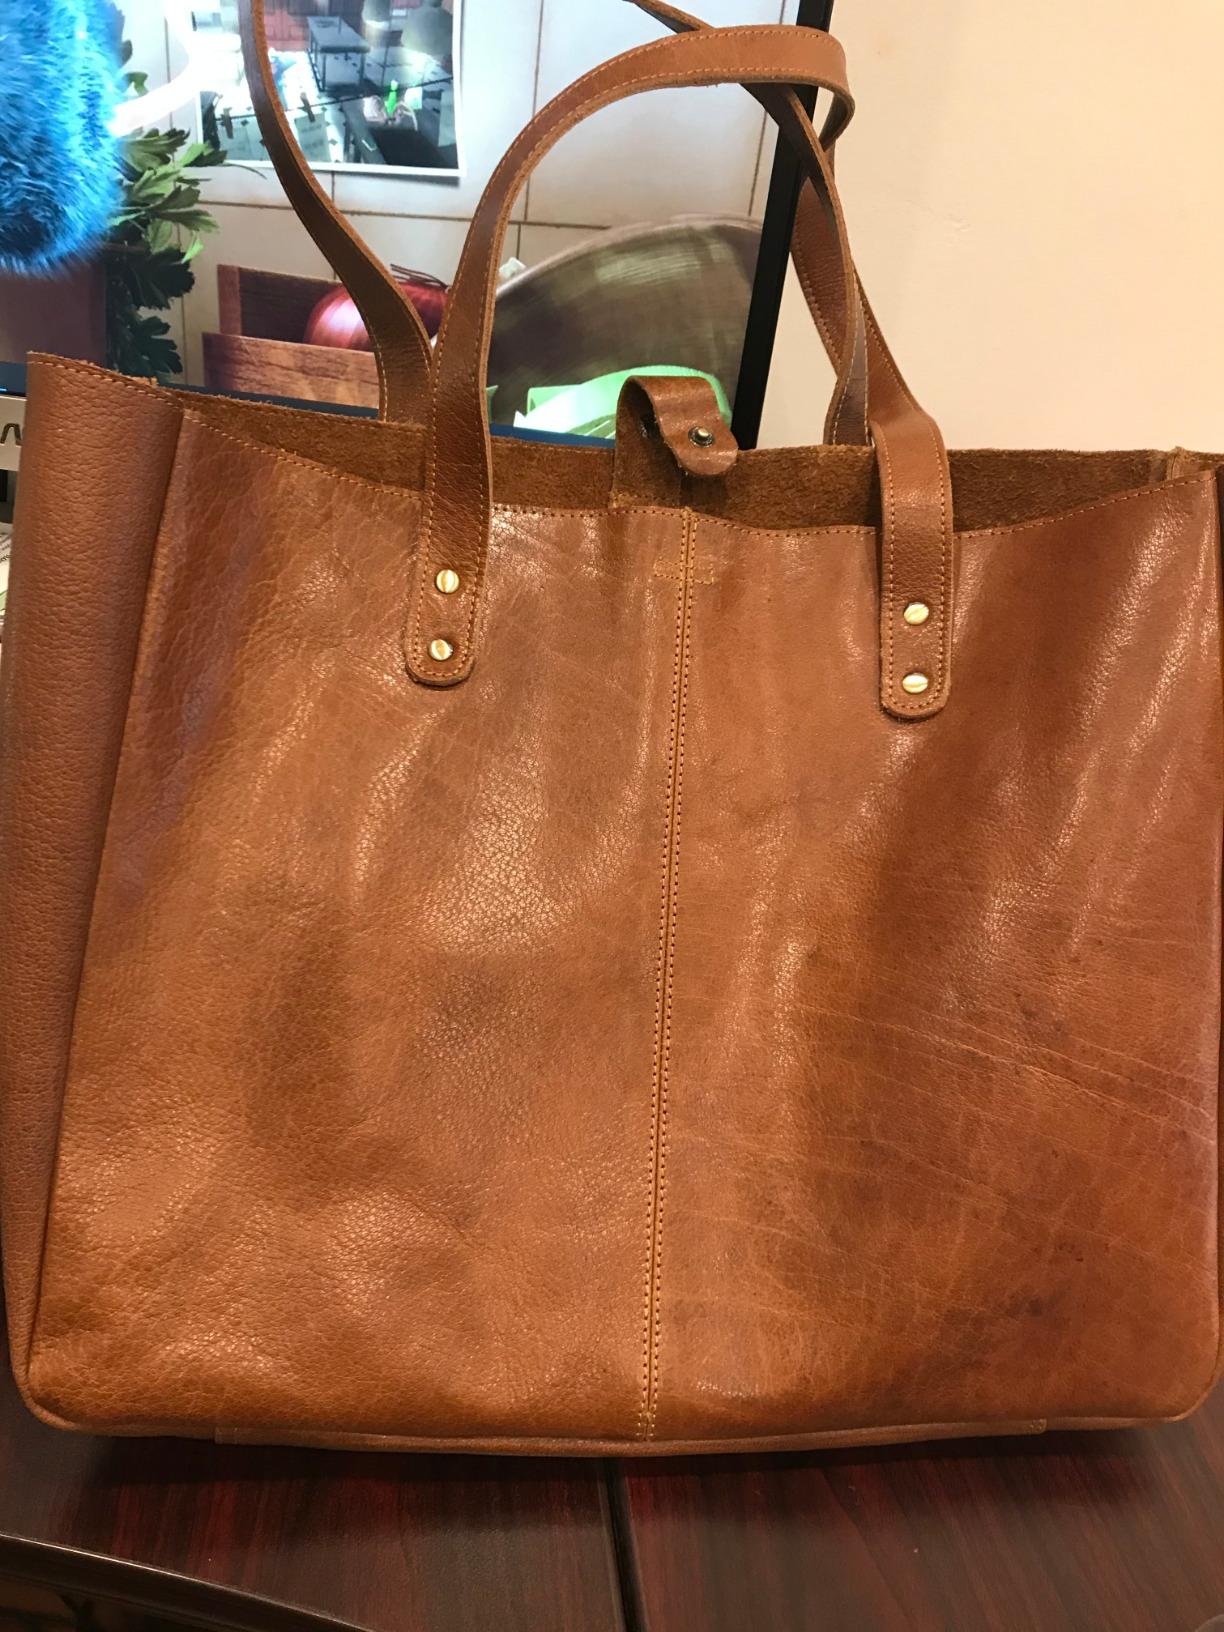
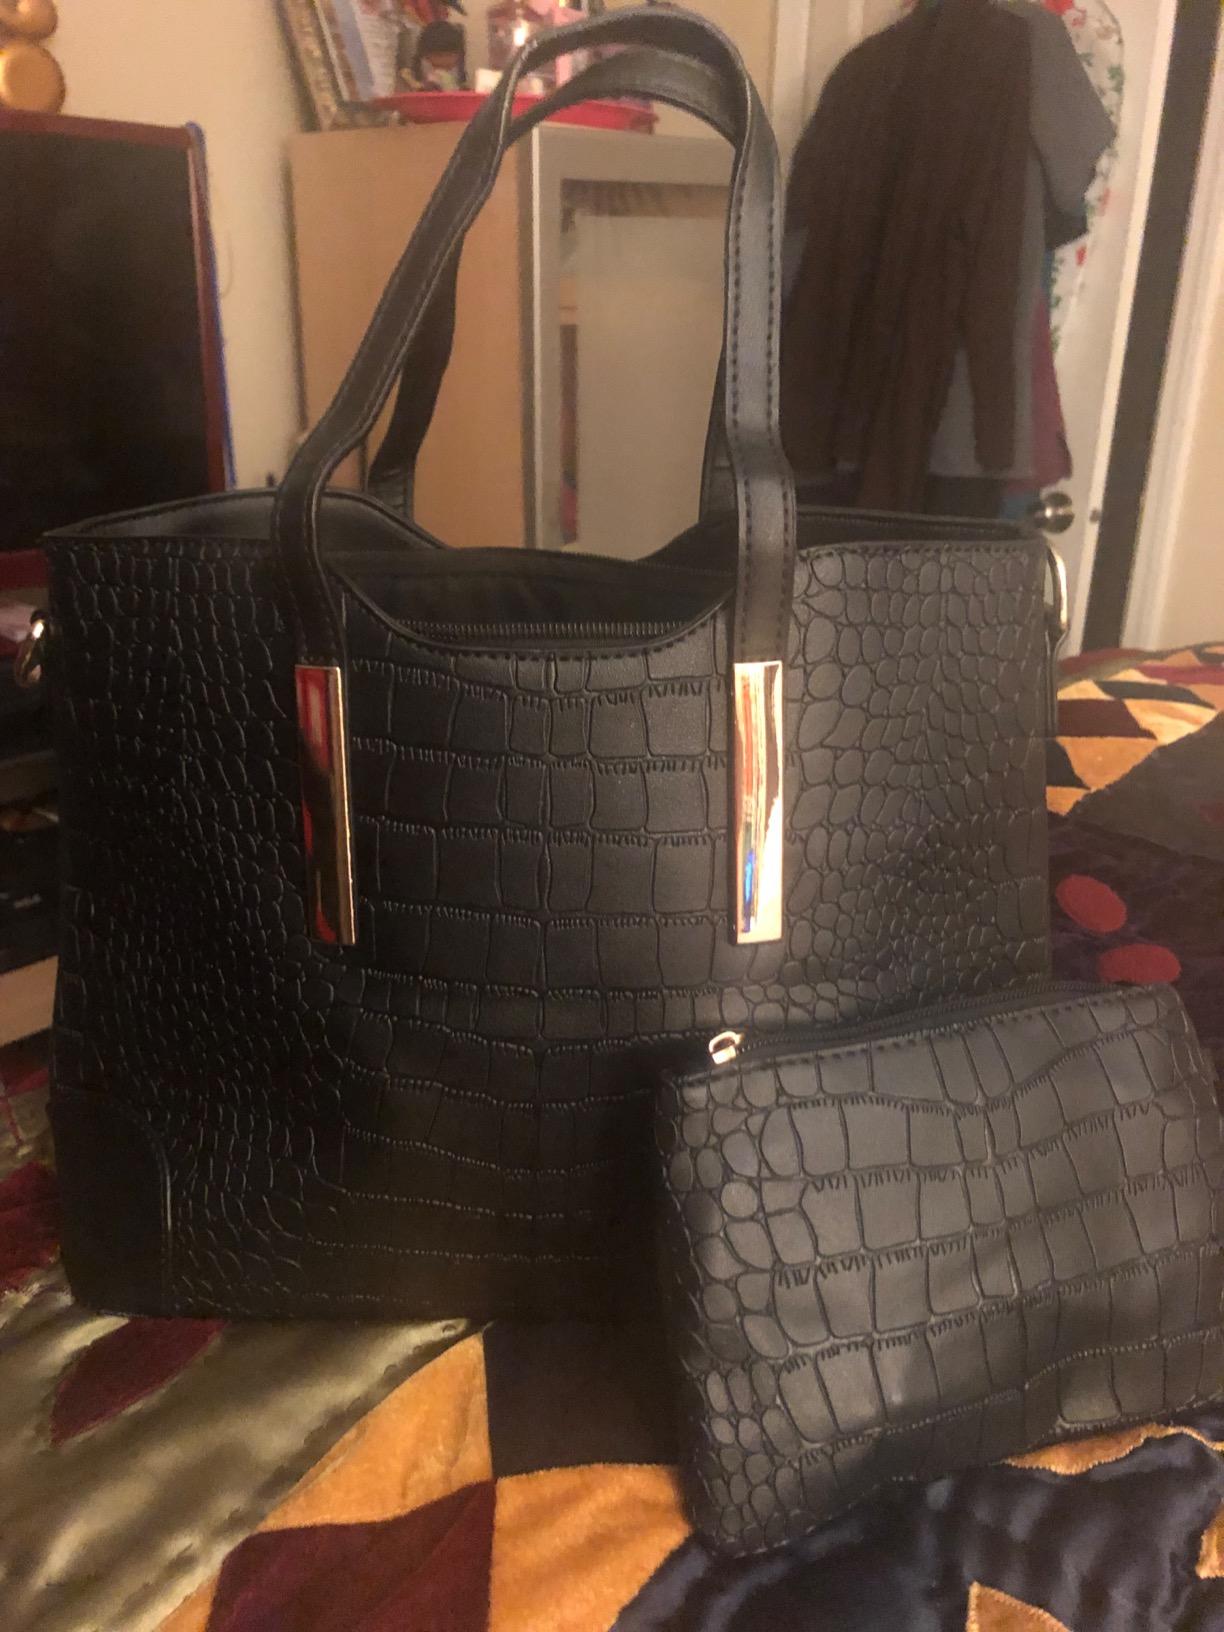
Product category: accessories_handbag
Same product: no